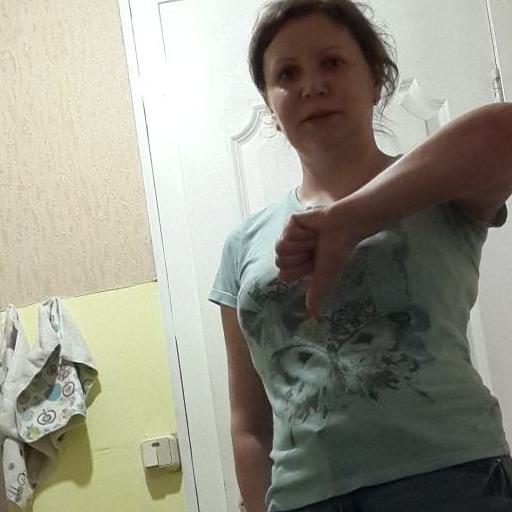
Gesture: dislike